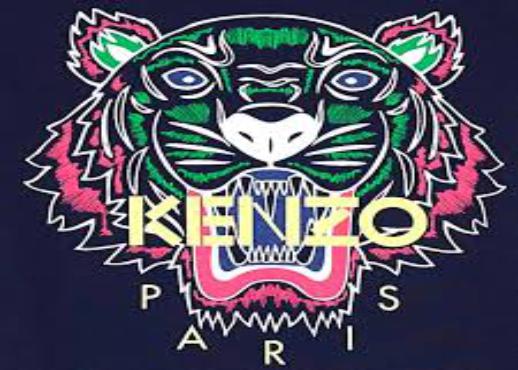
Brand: Kenzo
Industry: Clothes